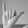
ASL letter: Y